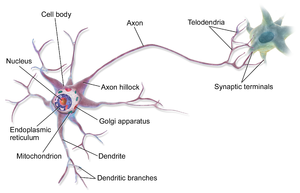
Un neurone multipolaire est un type de neurone qui possède un seul axone et de nombreux dendrites, permettant l'intégration d'un grand nombre d'informations provenant d'autres neurones. Ces branches dendritiques peuvent également émerger du corps cellulaire nerveux. Les neurones multipolaires constituent la majorité des neurones dans le cerveau et comprennent des neurones moteurs et des interneurones.